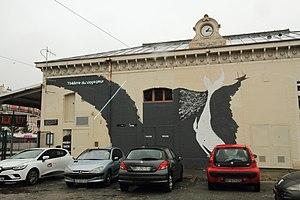
Façade avenue de la Marne et gare, janvier 2018
Le Théâtre du Voyageur est une compagnie théâtrale créée à Paris en 1991 et implantée depuis 2002 à Asnières-sur-Seine.